Nybrogade 6

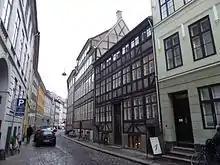
Snaregade 3 is the taller of the two half-timbered buildings. The other one is Snaregade 5.

Nybrogade 6 is a six-bays-wide, give-storey building, topped by a pitched roof clad in red tile. The roof ridge is pierced by a brick chimney. The plastered facade is finished with a belt course below the first-floor windows and a cornice below the roof. The gateway in the two bays furthest to the left is topped by a shallow arched niche with the house number.